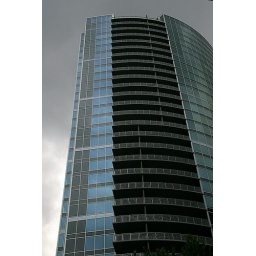
ATL condo building near TP dark sky